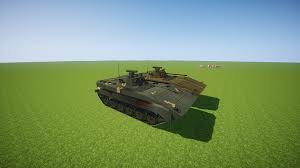
Label: BMP